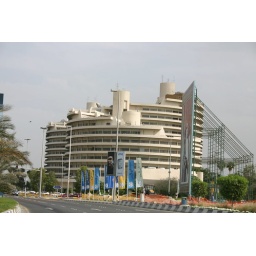
This building always reminds me of the watergate towers in DC. The architecture seems very similar.